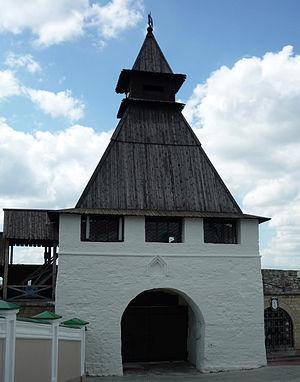
Le kremlin de Kazan est le kremlin historique principal du Tatarstan, dans la ville de Kazan. Il fut construit sous les ordres d'Ivan IV, à l'emplacement des ruines de l'ancien château des khans de Kazan. Il est inscrit sur la liste du patrimoine mondial de l'UNESCO depuis 2000.